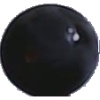
Label: Grape Blue 1